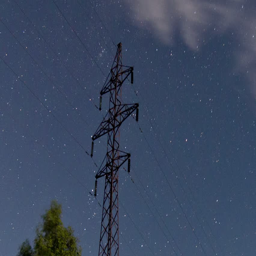
time lapse of an electricity pylon in front of stars on sky .